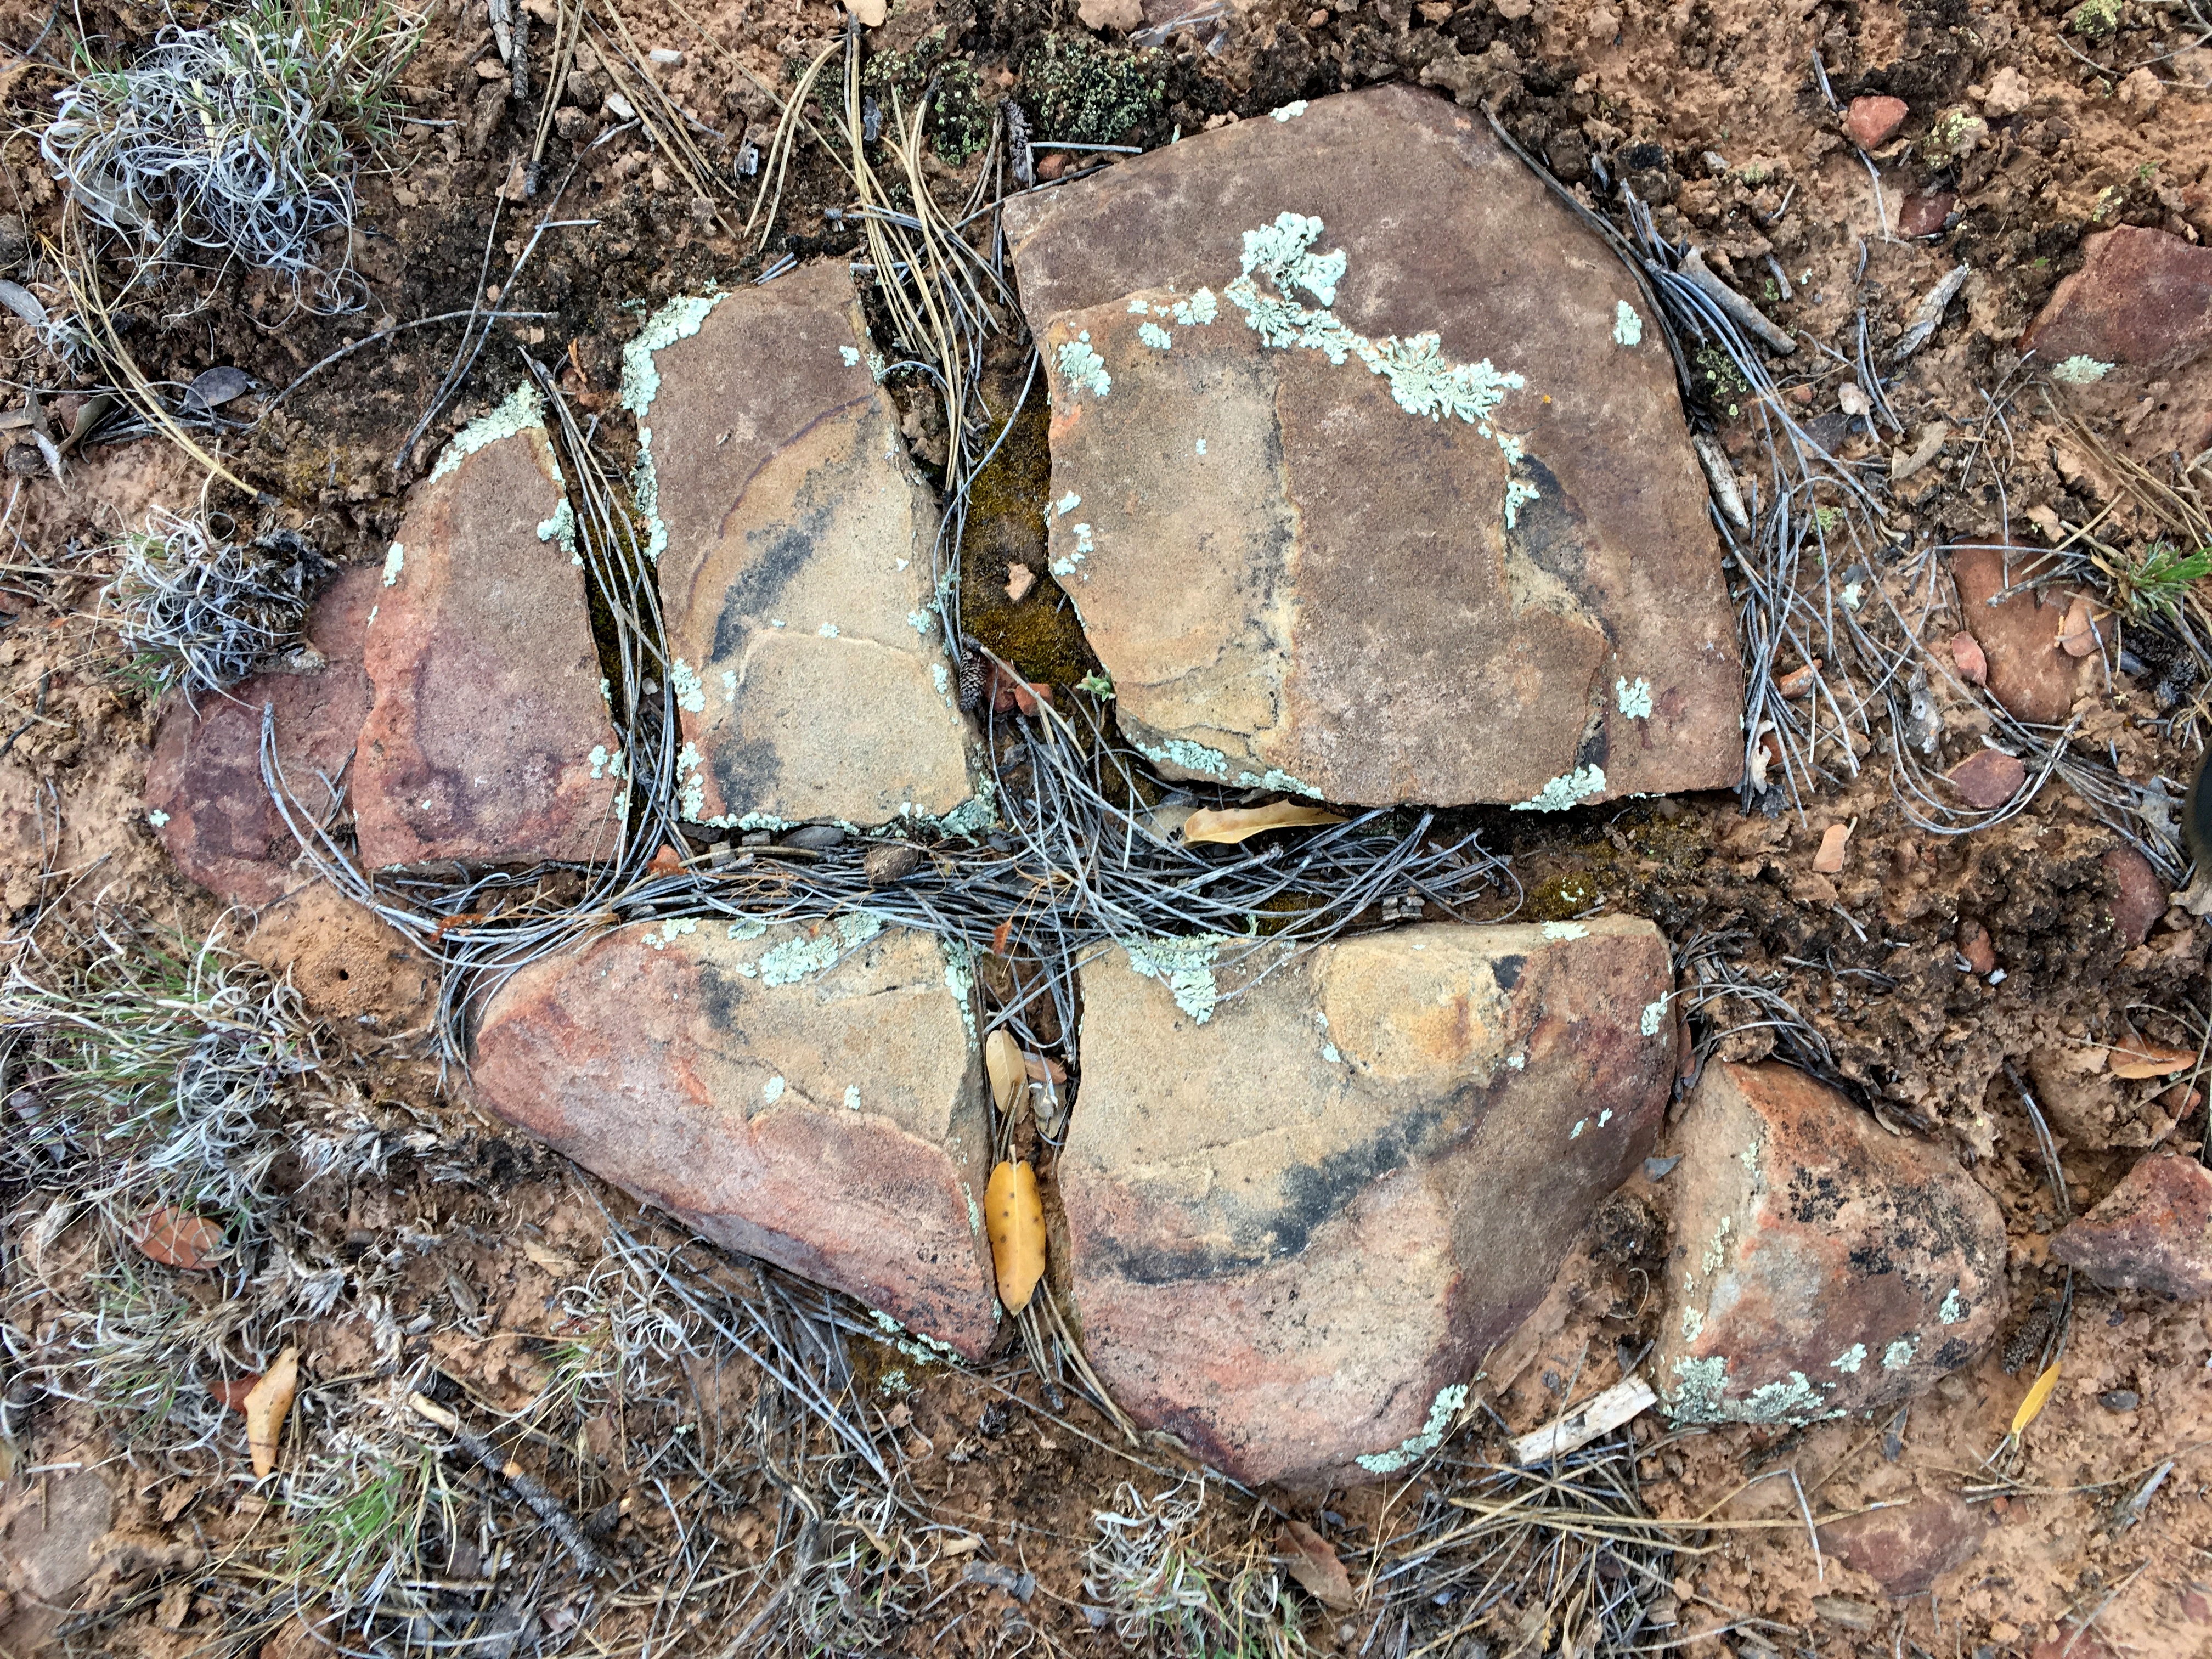
tree, rock, wood, leaf, wildlife, soil, fauna, material, geology, boulder